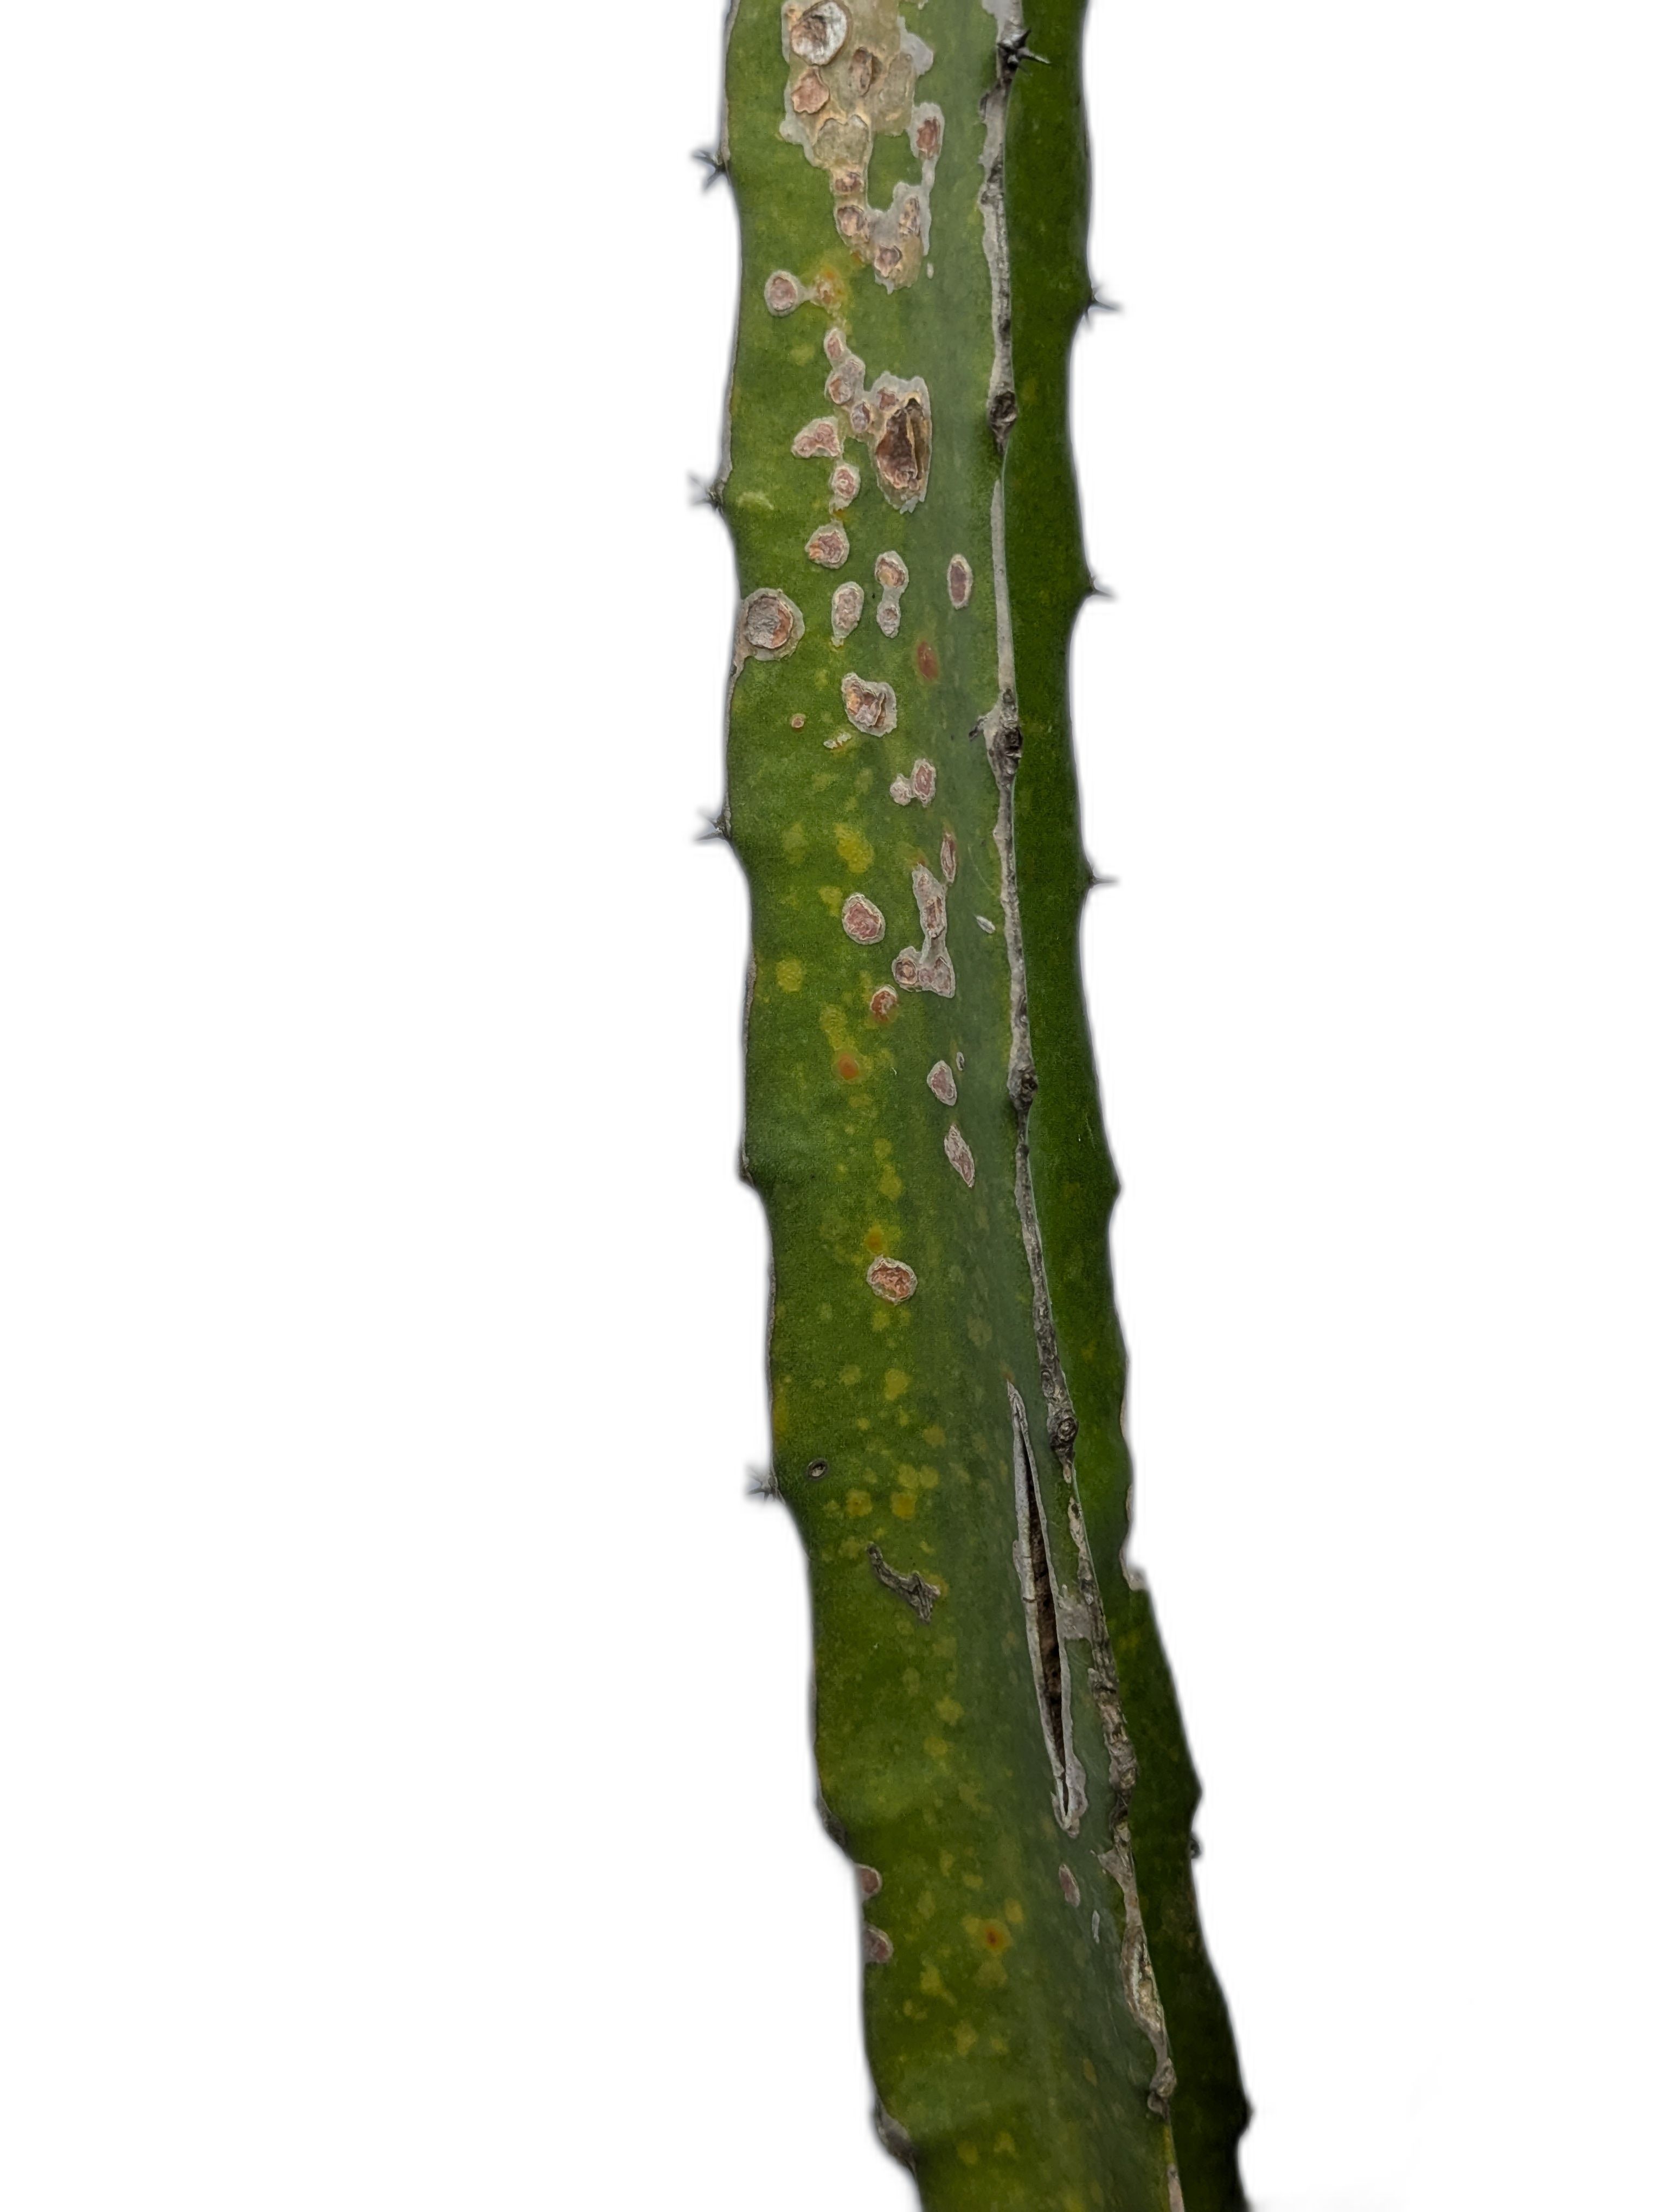
Label: Bad leaf